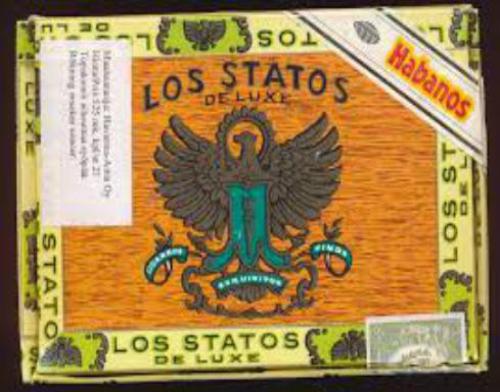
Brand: los statos de luxe
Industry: Necessities